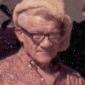
Age: 45